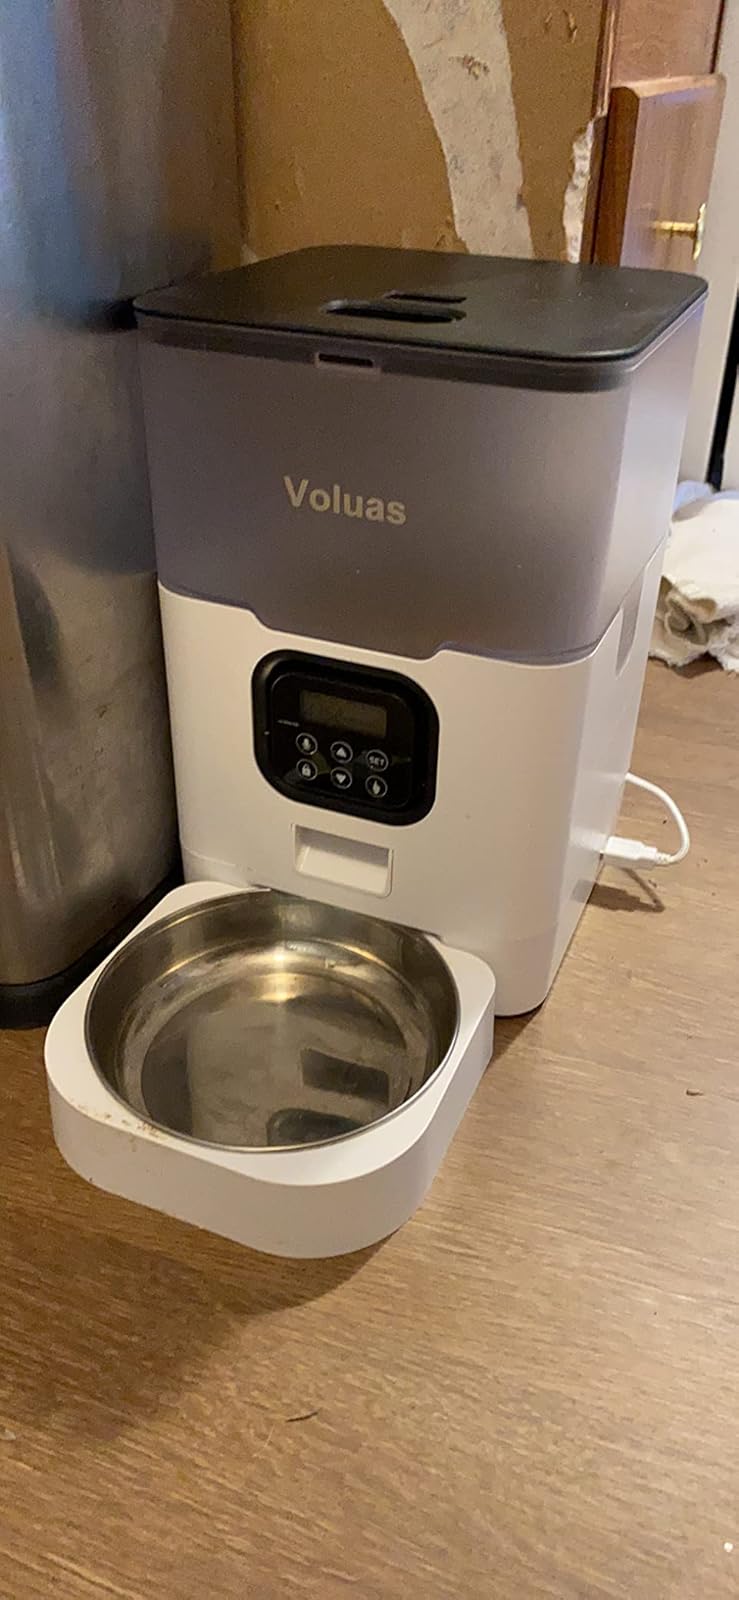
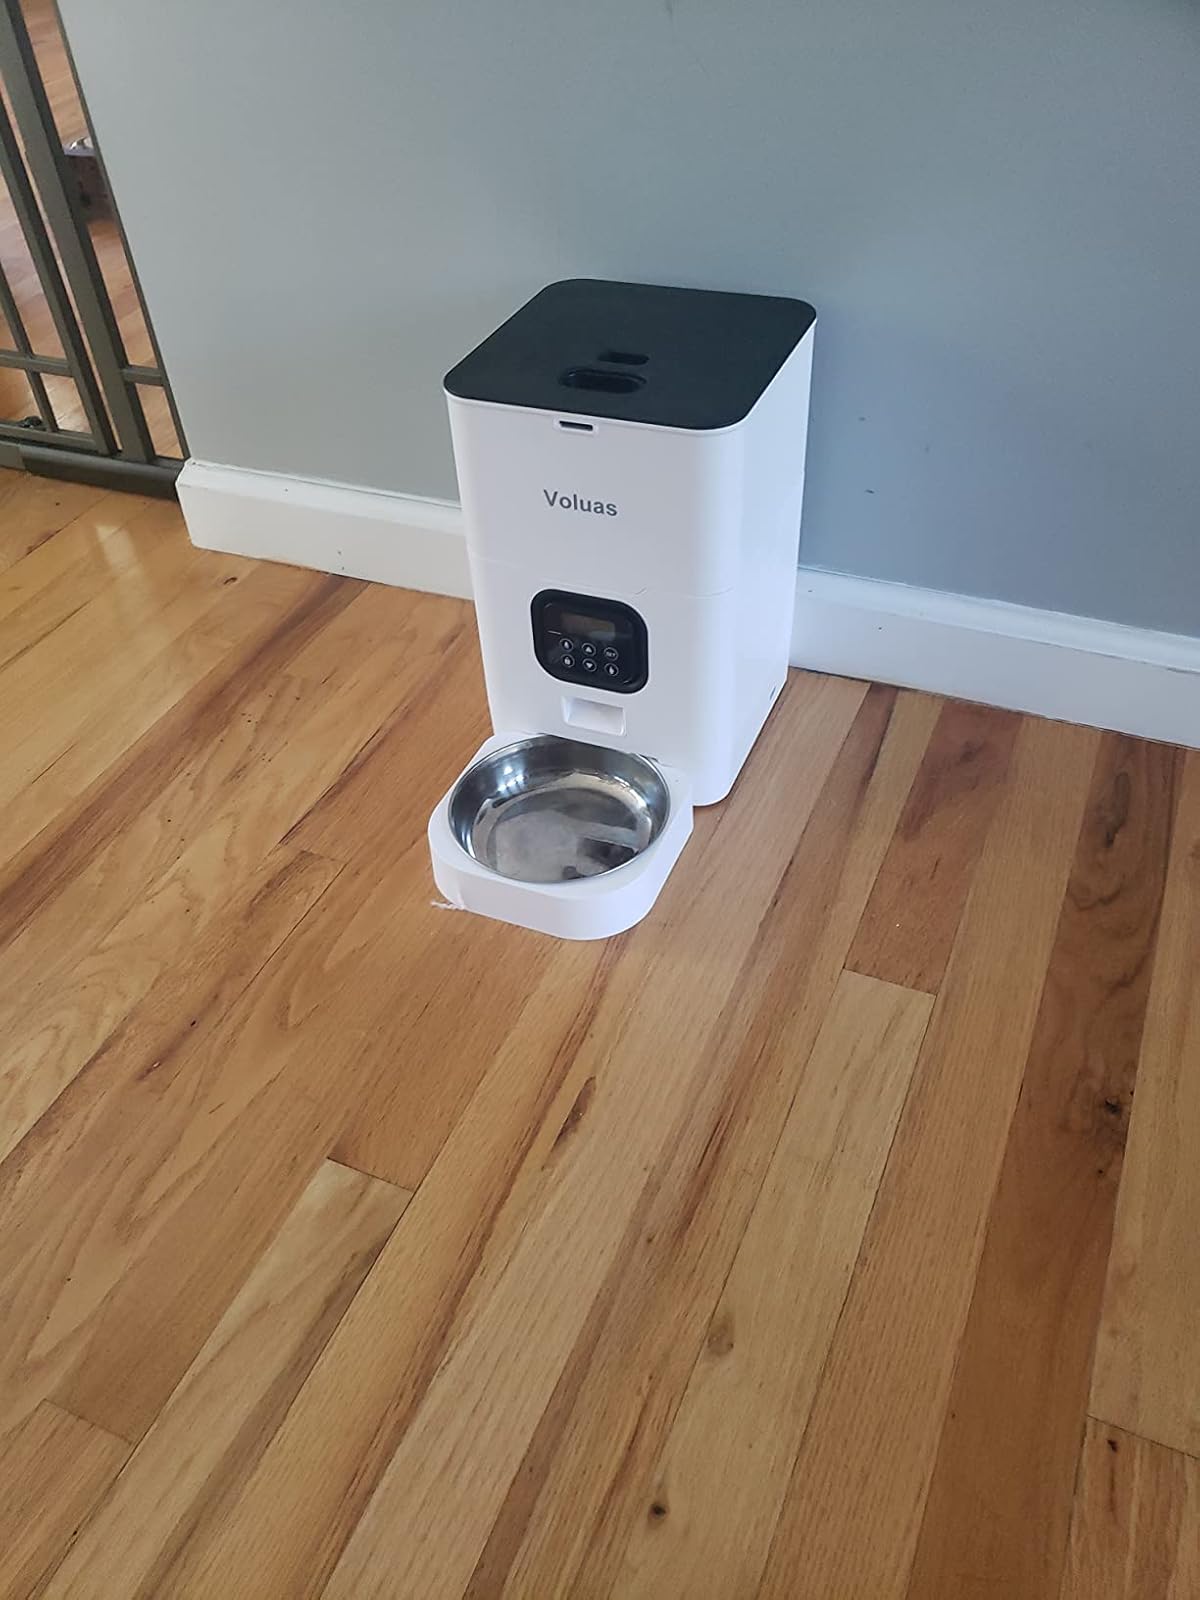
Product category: items_feeder
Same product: no